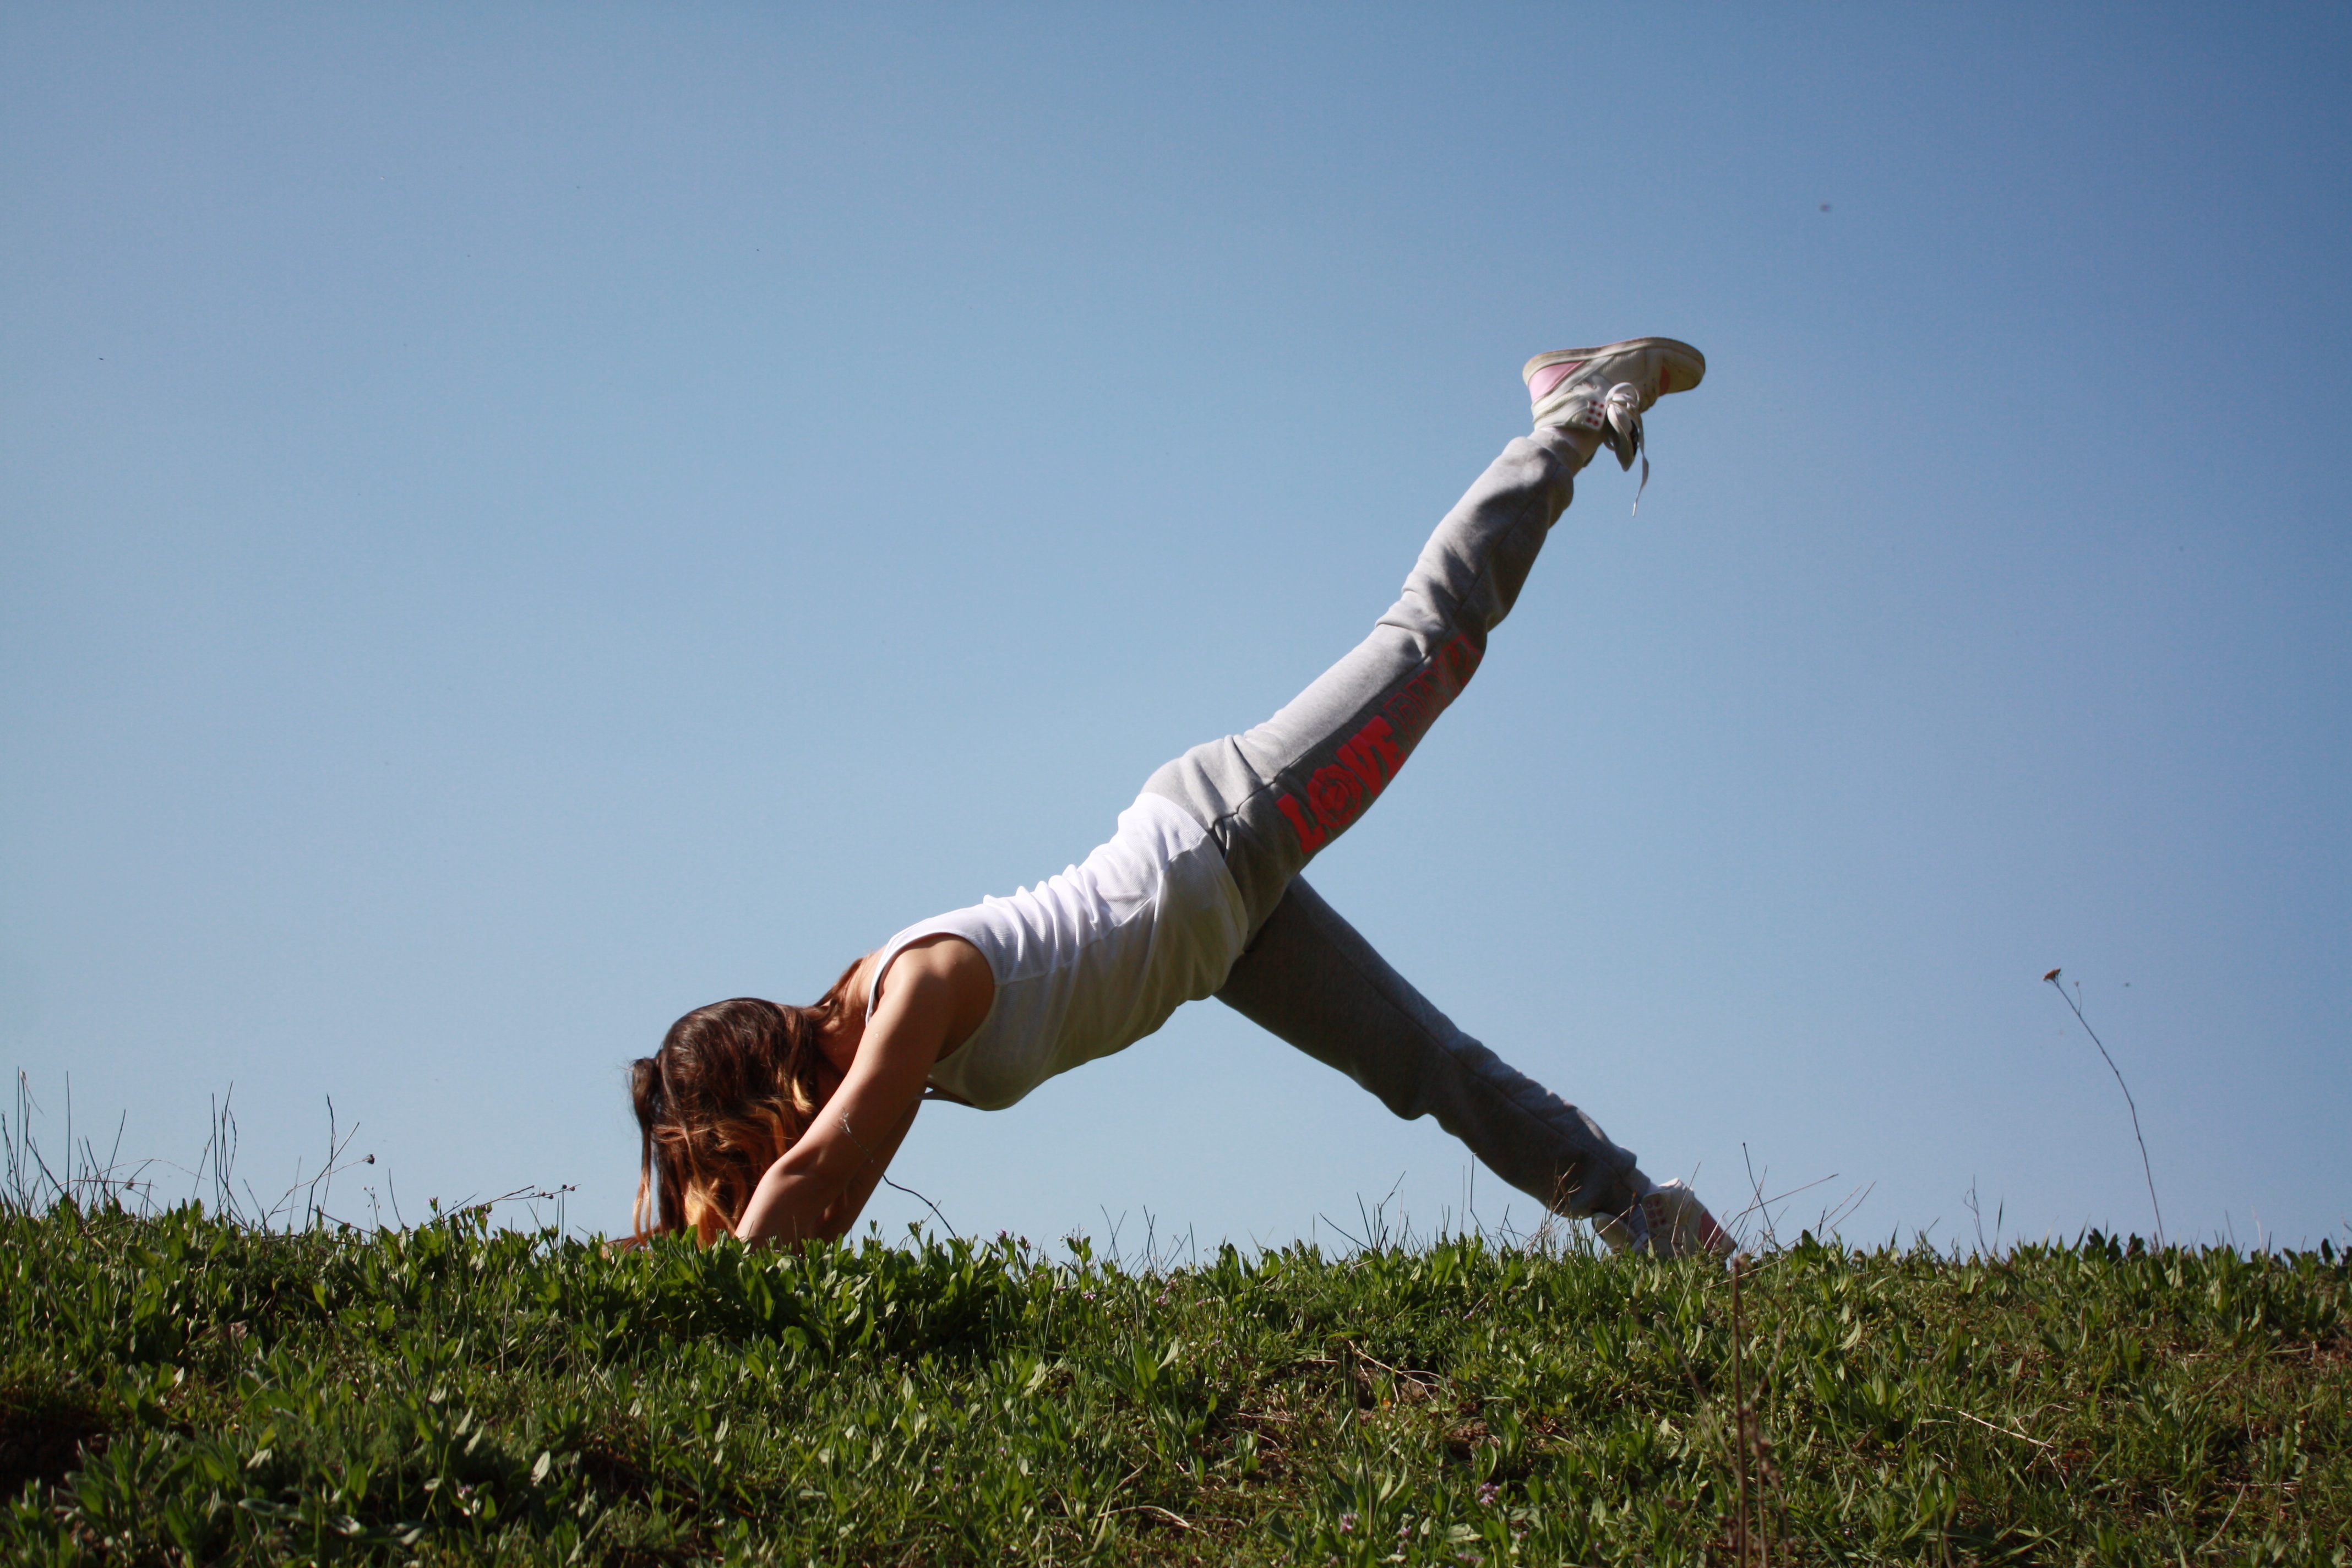
nature, grass, sky, girl, woman, sport, jumping, female, balance, exercise, lifestyle, healthy, fitness, workout, outdoors, sports, yoga, body, fit, pilates, physical exercise, yoga pose, healthy body, fitness woman, human action, physical fitness, yoga silhouette